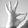
ASL letter: F